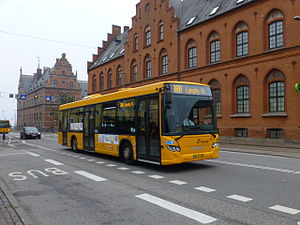
Umove
Linje 388 i Helsingør, en af de linjer Umove kører for Movia.
Umove A/S er et dansk busselskab, der kører en række linjer for forskellige trafikselskaber, især i Hovedstadsområdet og Jylland. Selskabet har adresse i Glostrup.